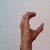
The image shows a hand gesture representing the letter 'C' in Indian Sign Language.